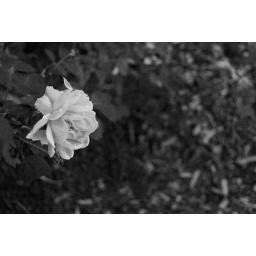
purty flower in parents' garden - a study in shallow depth of field